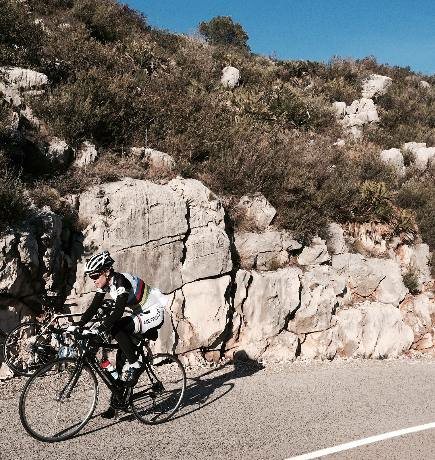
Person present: Yes